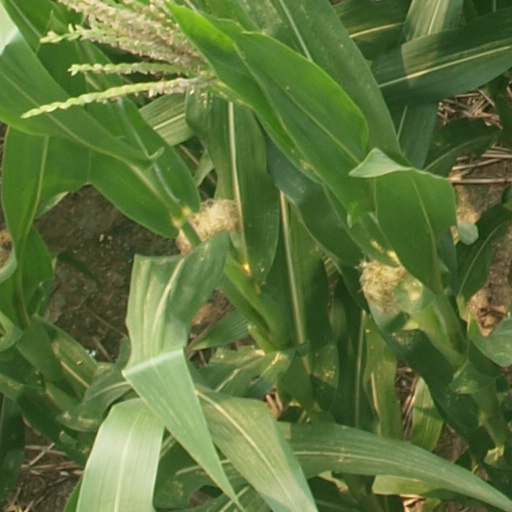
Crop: maize; corn